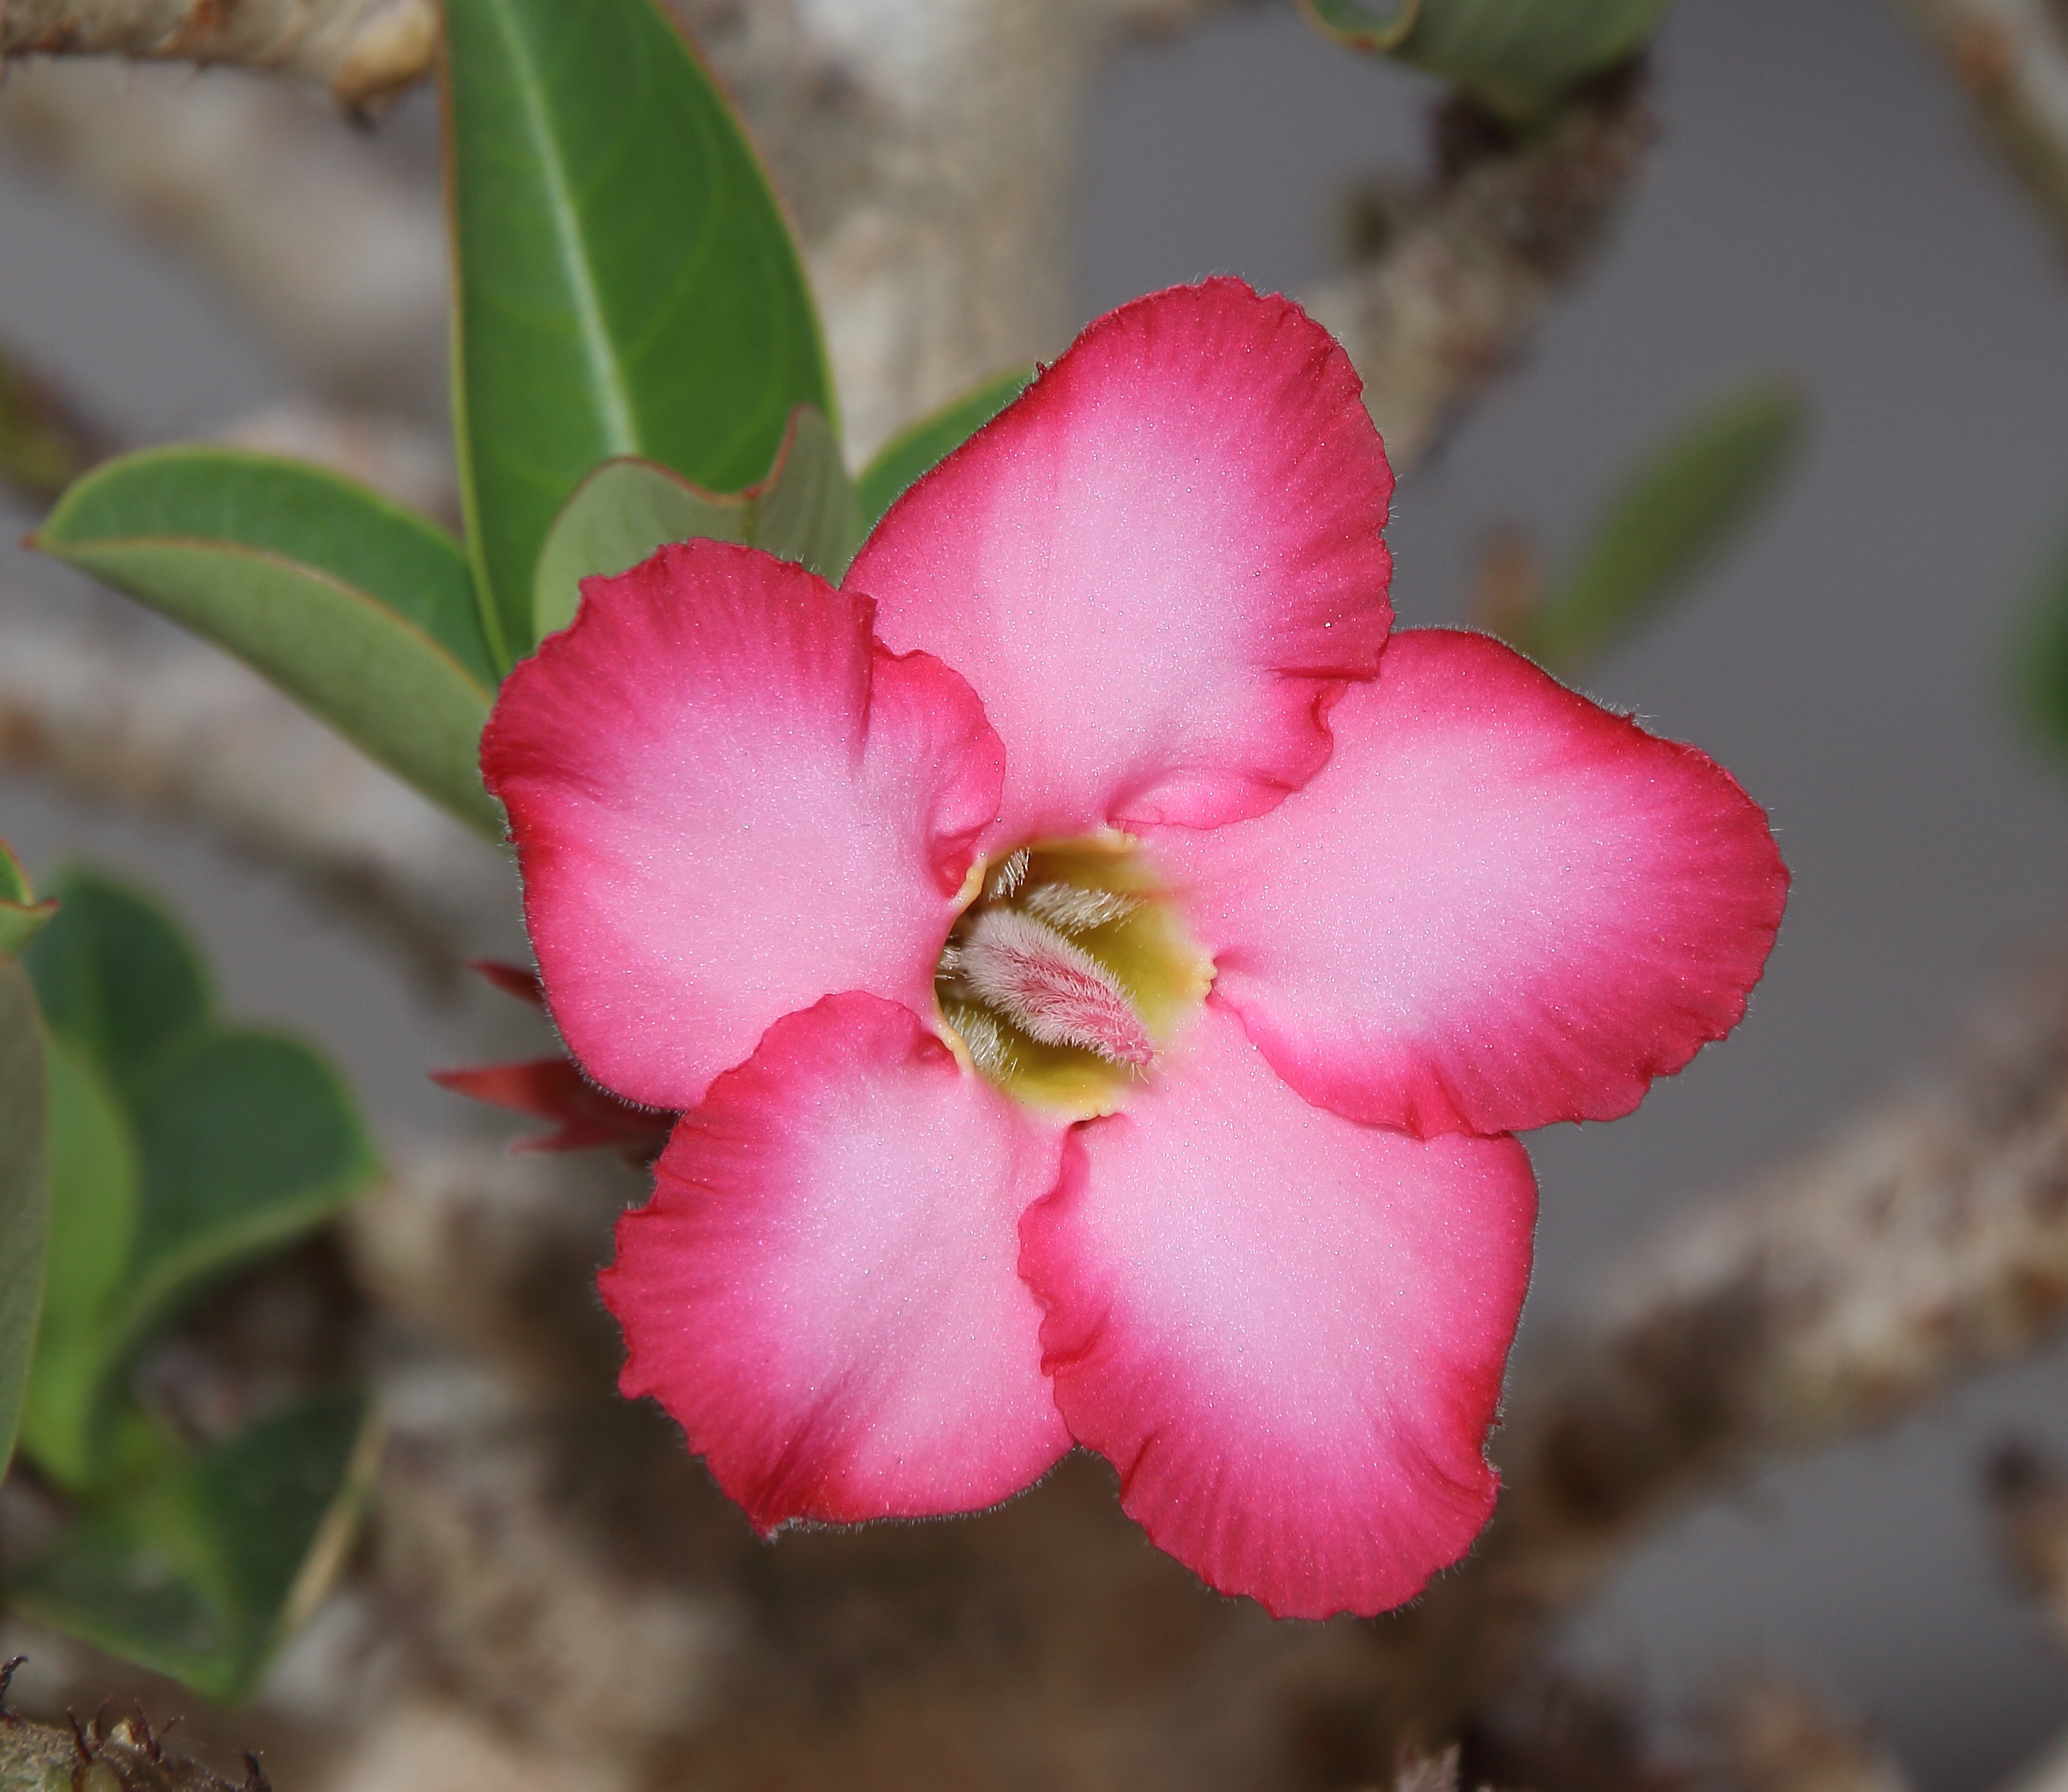
blossom, plant, texture, leaf, desert, flower, purple, petal, red, color, botany, pink, flora, flowers, petals, shrub, violet, rosa, adenium, flowering, pink flower, macro photography, flowering plant, desert flower, land plant